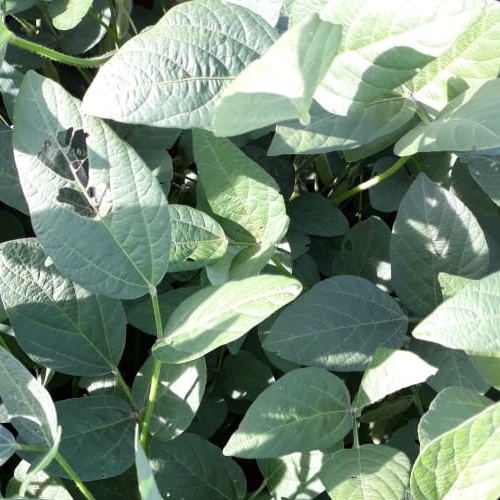
Label: Caterpillar